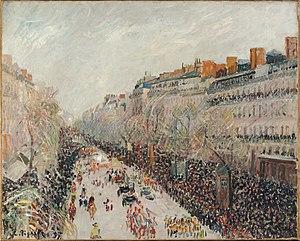
La Mi-Carême sur les Boulevards, huile sur toile de Camille Pissaro, Harvard Art Museums (Harvard, Massachusetts, USA), salle 1220. http://www.harvardartmuseums.org/art/229059
Le Carnaval de Paris est une fête populaire parisienne succédant à la Fête des Fous, laquelle prospérait depuis au moins le XIᵉ siècle jusqu'au XVᵉ siècle.